Sarlacc

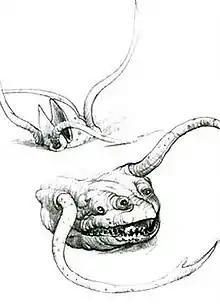
Concept art for the Sarlacc by Industrial Light & Magic

The design of the Sarlacc creature—originally called the "Sloth Pit"—seen in "Return of the Jedi" evolved during the concept, creation, and filming processes. Early concept sketches portrayed a creature with several moving tentacles and a pronounced beak; but "Star Wars" creator George Lucas did not have the technology or financial resources to realize this concept in the 1983 film.